Blackburn

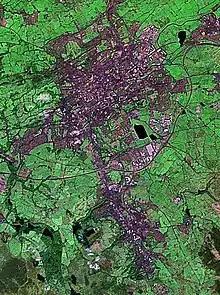
Blackburn and the southern town of Darwen as viewed from space by the Landsat 7 satellite in 2000 (false colour image)

During the First World War suspension of trade with India resulted in the expansion of colonial British India's cotton industry at the expense of Britain's, and the imposition of an 11 per cent import tariff by the colonial British Government led to a dramatic slump in trade in 1921, a situation which worsened in 1922 after the Indian Government raised the tariff to 14 per cent. This caused the number of stopped mills to increase to 47, with 43,000 looms lying idle. Two years into the slump, Foundry and Limbrick Mills became the first to close permanently.